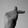
ASL letter: T